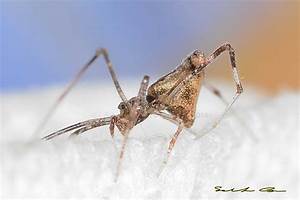
Label: ragno